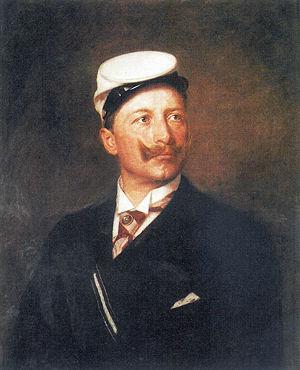
Le Corps Borussia est un Corps allemand créé en 1821.
La société de l'Empire allemand ou société de l’Allemagne wilhelmienne est la société, comprenant l'ensemble de l'art, de la culture et des institutions, d'une période de l'Histoire de l'Allemagne correspondant au Deuxième Reich, sous les règnes de Guillaume Iᵉʳ, Frédéric III et enfin Guillaume II, le dernier Kaiser. Cette période historique s'ouvre avec le « Gründerzeit », le temps des fondateurs, et s'achève avec une phase de personnification autocrate du pouvoir par Guillaume II, le « wilhelminisme », qui aboutira finalement à la Première Guerre mondiale et la fin de l'Empire au terme de la défaite militaire allemande face aux forces alliées.